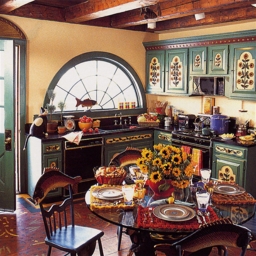
Room type: kitchen